Jumping spider

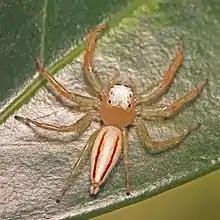
The eight eyes of a "Telamonia dimidiata" located near the front

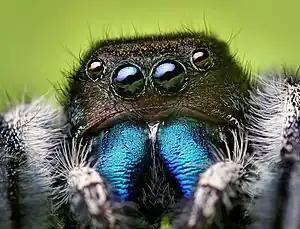
Adult male "Phidippus audax"

Jumping spiders have four pairs of eyes; three secondary pairs that are fixed and a principal pair that is movable.